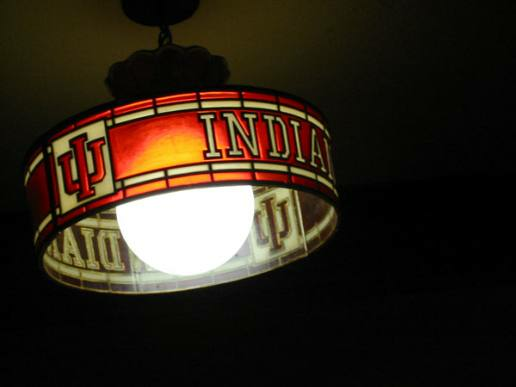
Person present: No